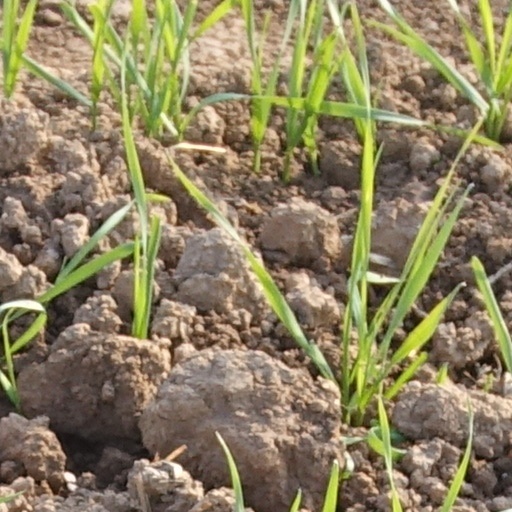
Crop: wheat